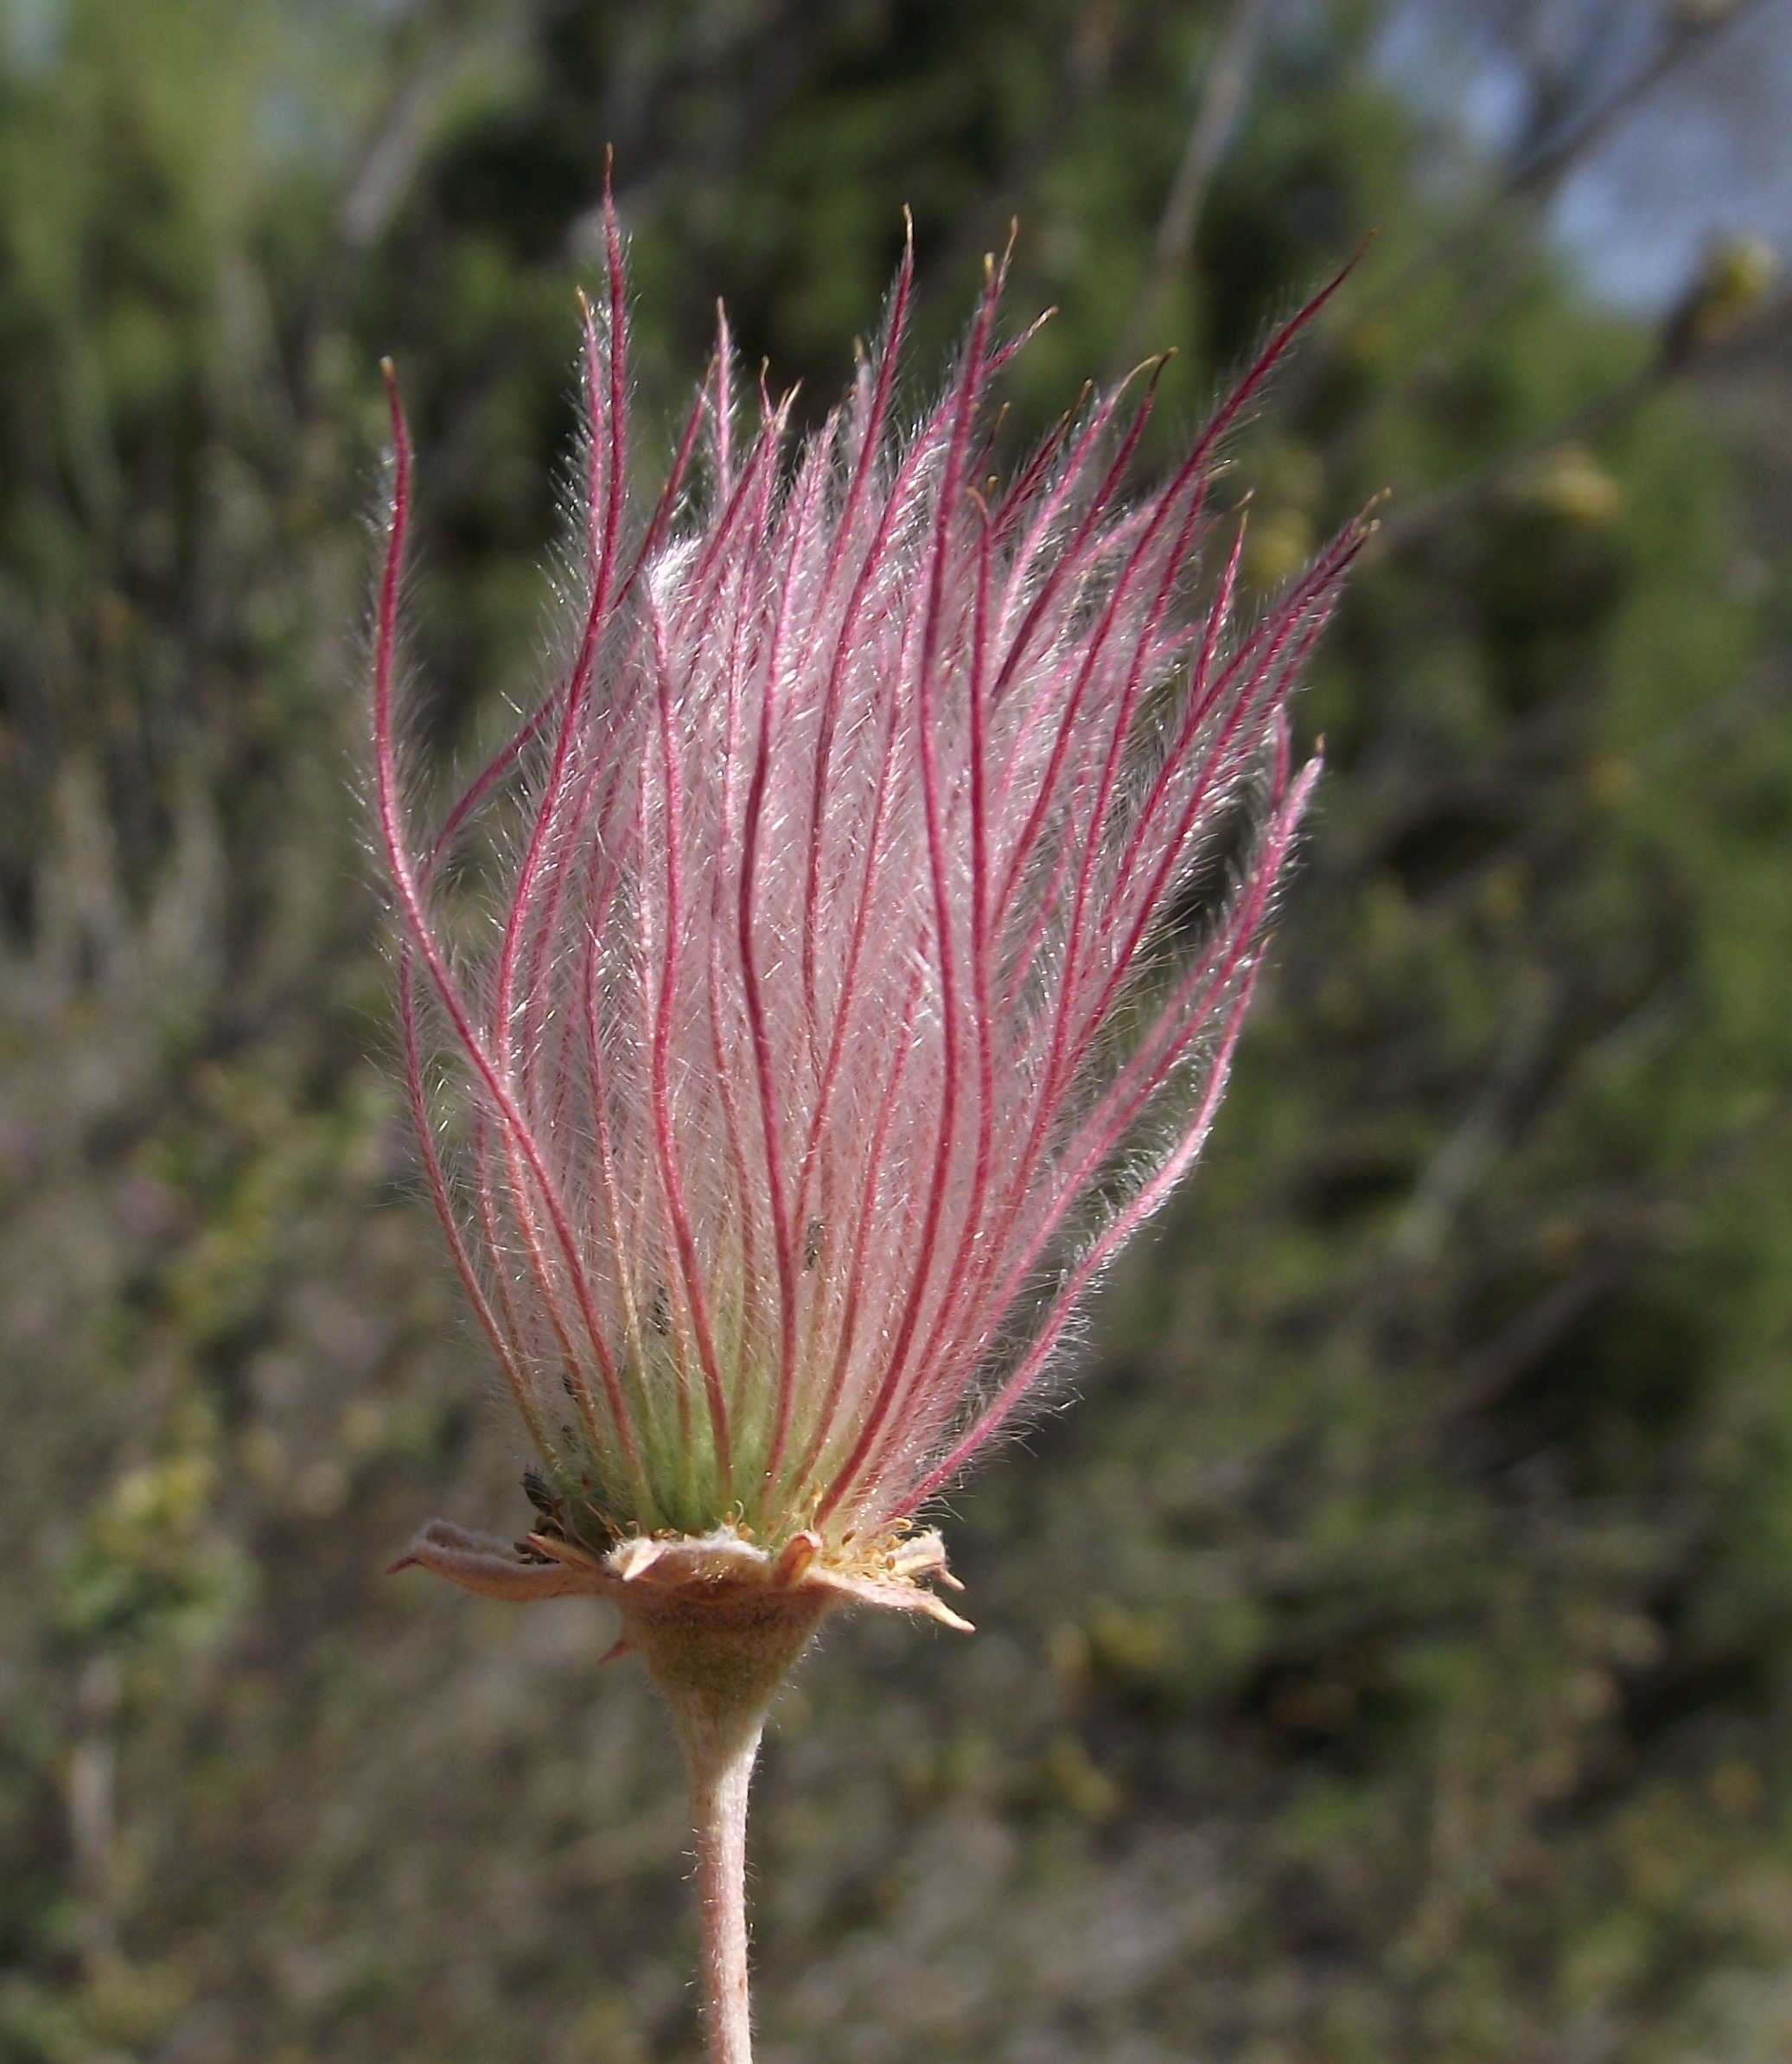
nature, grass, outdoor, blossom, plant, prairie, leaf, flower, petal, bloom, macro, autumn, botany, blooming, pod, flora, wildflower, close up, outside, thistle, beautiful, bud, macro photography, flowering plant, daisy family, grass family, plant stem, land plant, thorns spines and prickles, fallugia paradoxa